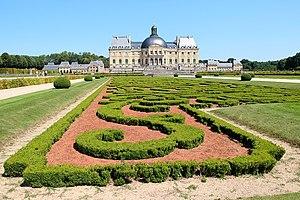
Broderies des jardins et château de Vaux-le-Vicomte - Maincy (Seine-et-Marne, France).
Le château de Vaux-le-Vicomte, situé sur le territoire de la commune française de Maincy, à 50 km au sud-est de Paris, près de Melun est un château du XVIIᵉ siècle, construit pour le surintendant des finances de Louis XIV, Nicolas Fouquet. Il appartient désormais à une branche cadette des marquis de Vogüé.